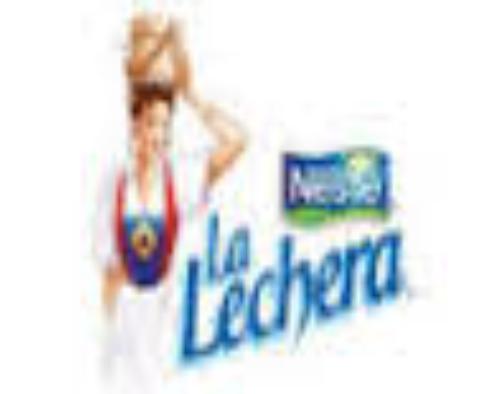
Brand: La Lechera
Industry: Food